David Brown (producer)

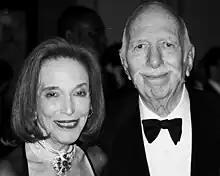
Helen Gurley and David Brown

From 1959, for fifty-one years, until his death, Brown was the husband of Helen Gurley Brown, editor of "Cosmopolitan" magazine for 32 years, and author of "Sex and the Single Girl".